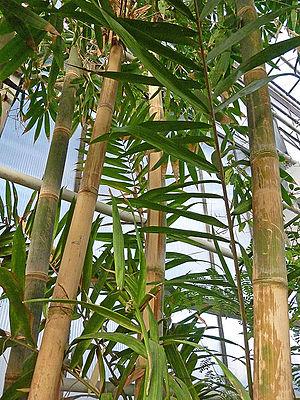
La liste des genres de Bambuseae se compose de 68 genres répartis en sept sous-tribus. La tribu des Bambuseae Kunth ex Dumort. [1829] regroupe environ 900 espèces de bambous ligneux des régions tropicales et subtropicales.
Les Bambuseae sont une tribu de plantes monocotylédones appartenant à la famille des Poaceae, sous-famille des Bambusoideae, qui comprend 966 espèces classées dans 73 genres eux-mêmes groupés en 11 sous-tribus, originaire des régions tropicales, principalement d'Asie.